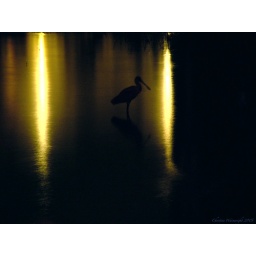
The reflection of a bird that was sitting in the water. Reflected lights are from a nearby building